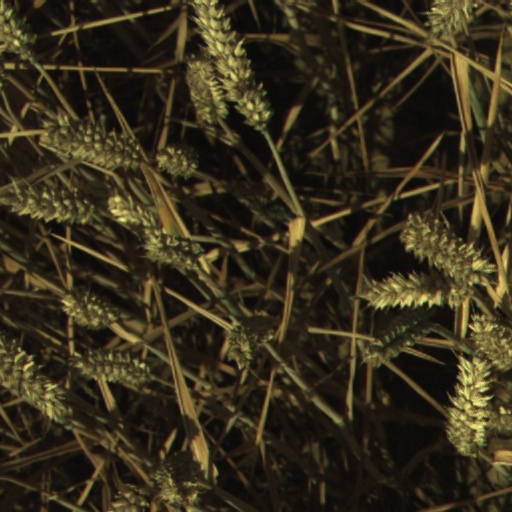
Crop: wheat